Dealey Plaza

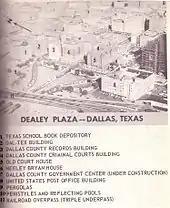
Warren Commission diagram of plaza

Dealey Plaza is bounded on the south, east, and north sides by buildings at least tall. One of those buildings is the former Texas School Book Depository building, from which, both the Warren Commission and the House Select Committee on Assassinations concluded, Lee Harvey Oswald fired a rifle that killed President Kennedy. 30 minutes after the shooting, Kennedy died at Parkland Memorial Hospital. There is also a grassy knoll on the northwest side of the plaza. At the plaza's west perimeter is a triple underpass beneath a railroad bridge, under which the motorcade raced after the shots were fired.